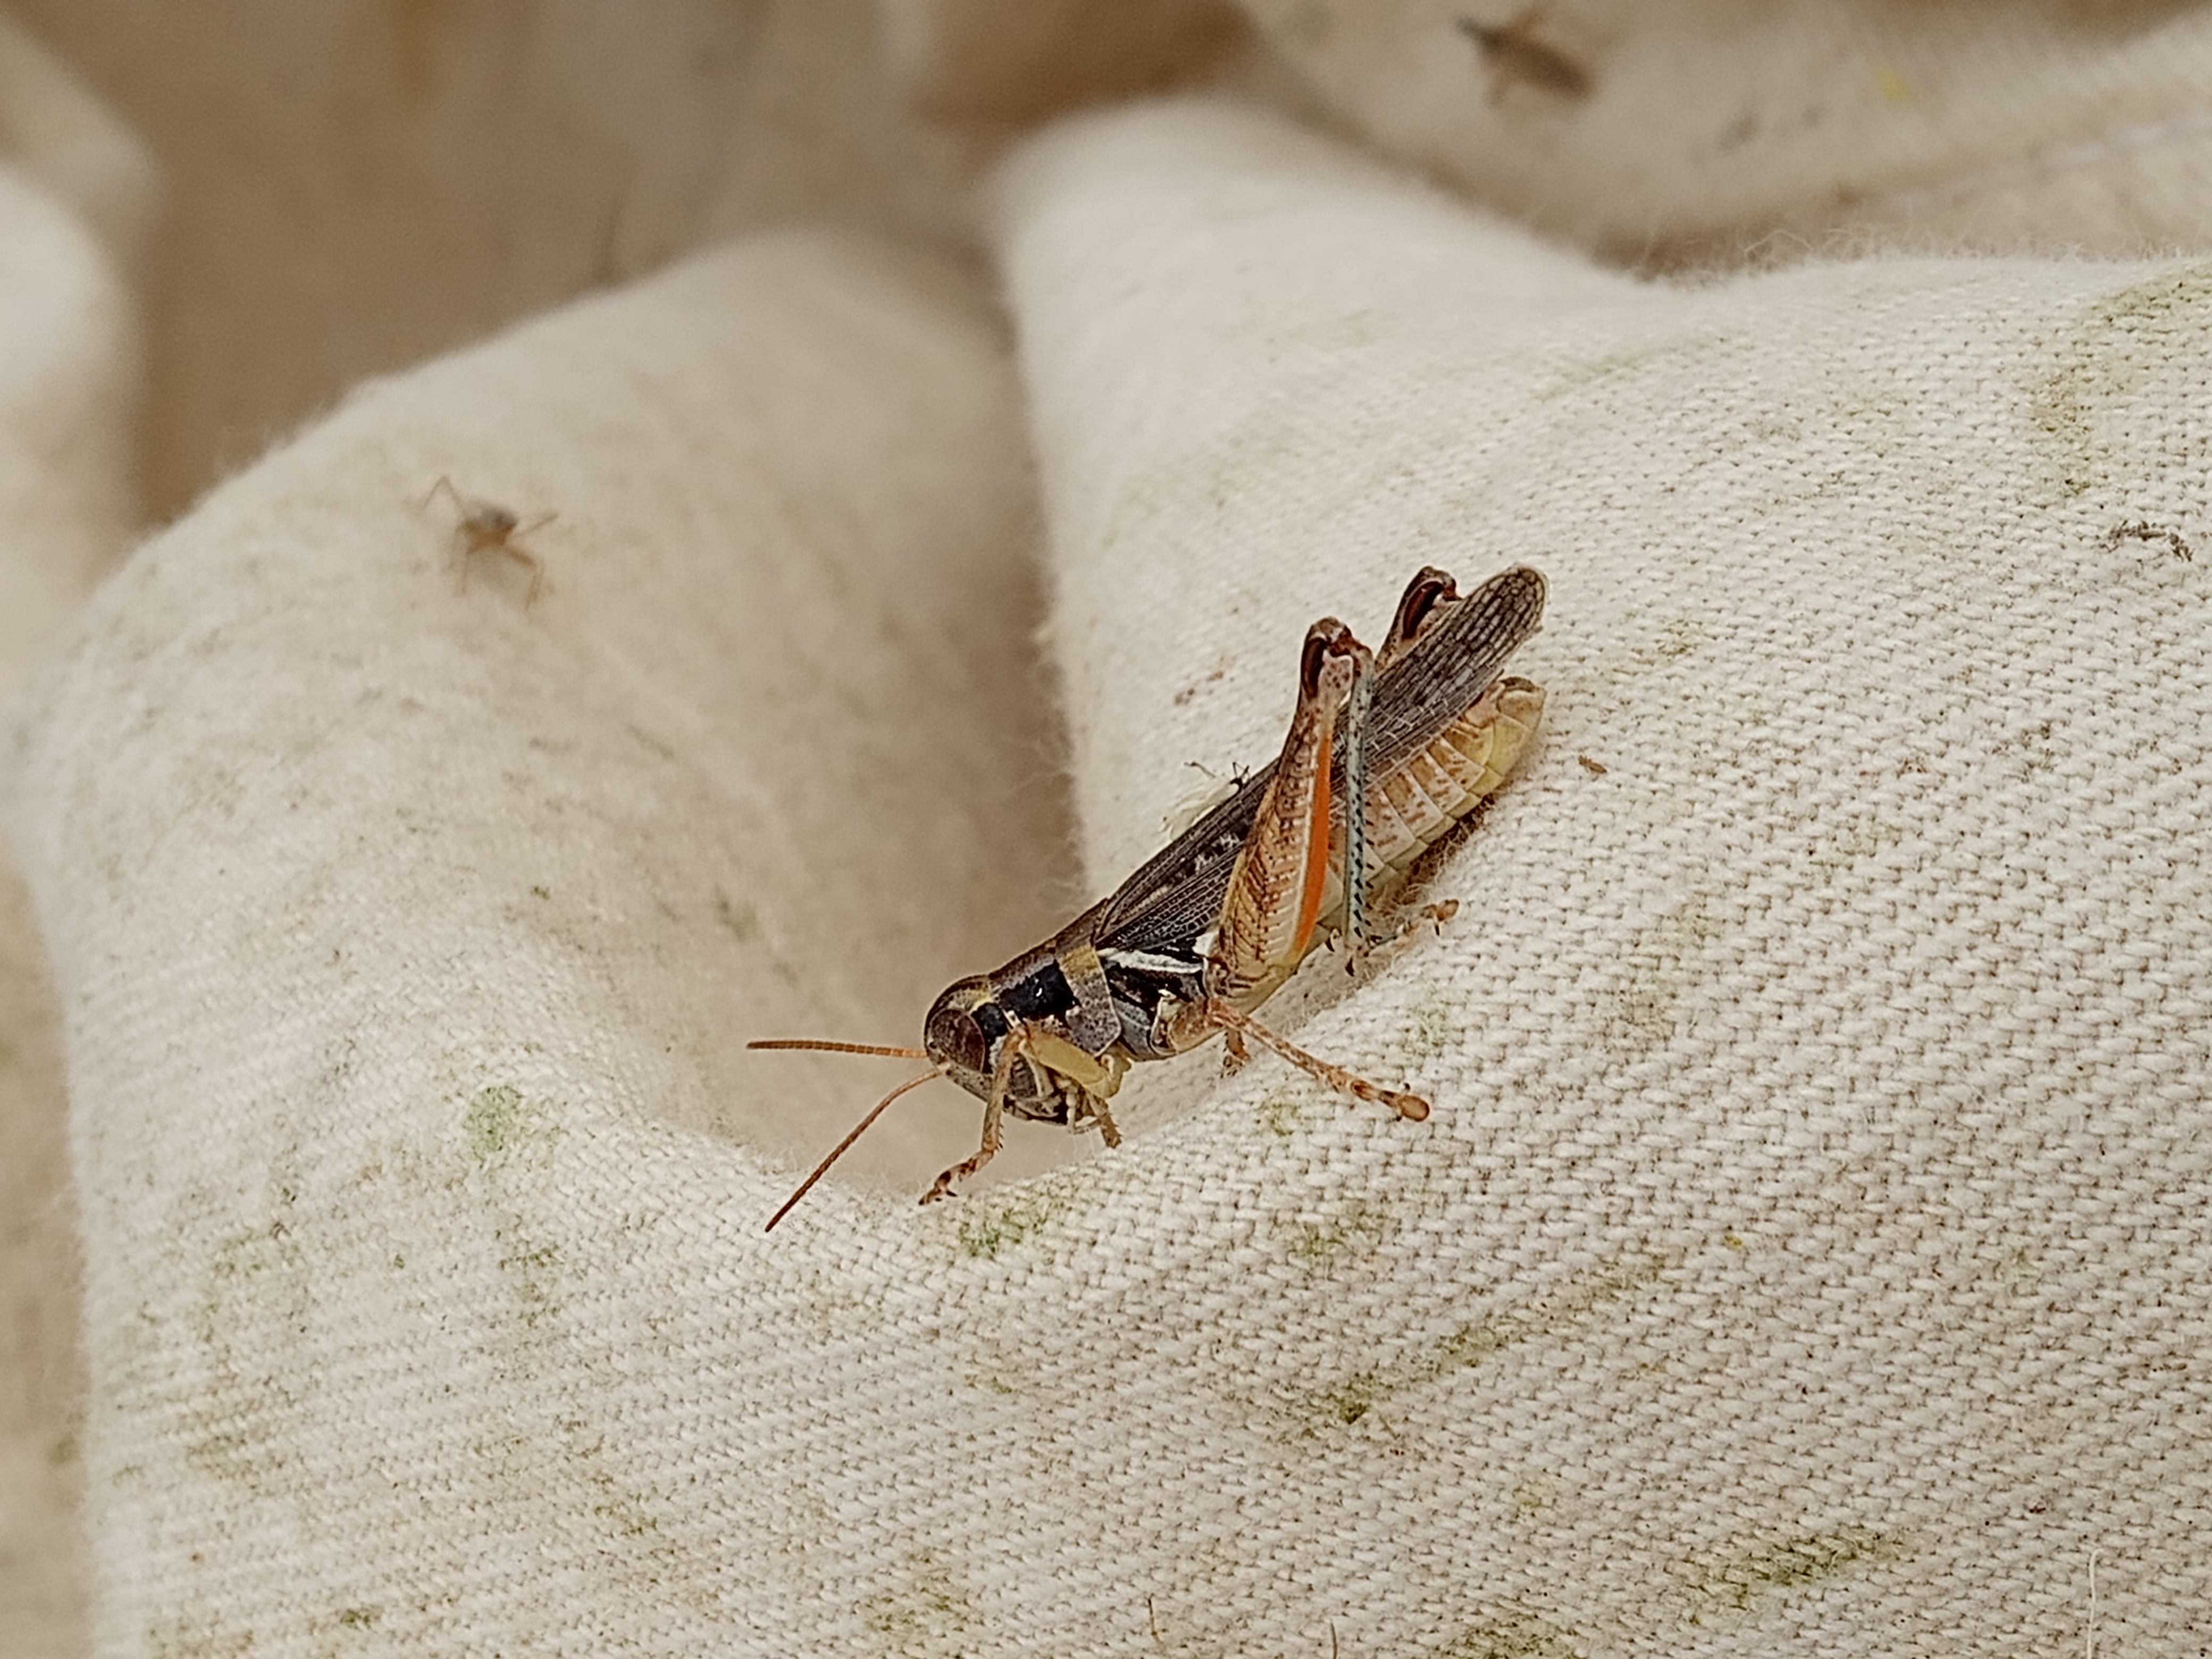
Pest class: occasional_pest